Planning and development in Detroit

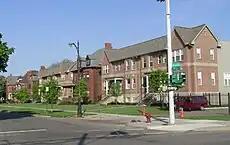
Newer and restored homes in Detroit's East Ferry Avenue Historic District

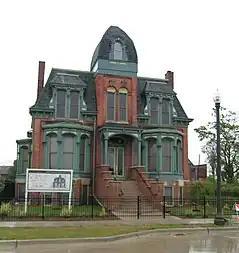
Historic restoration of the Frederick Butler House (1882), with at 291 Edmund Place in Brush Park (Woodward East), completed in 2006

In April 2008, the city unveiled a $300 million stimulus plan to create jobs and revitalize neighborhoods, financed by city bonds and paid for by earmarking about 15% of the wagering tax. The city's plans for revitalization with the Next Detroit Neighborhood Initiative, a 501 (c)(3) organization, include 7-Mile/Livernois, Brightmoor, East English Village, Grand River/Greenfield, North-End, and Osborn. Private organizations have pledged substantial funding to neighborhood revitalization efforts.